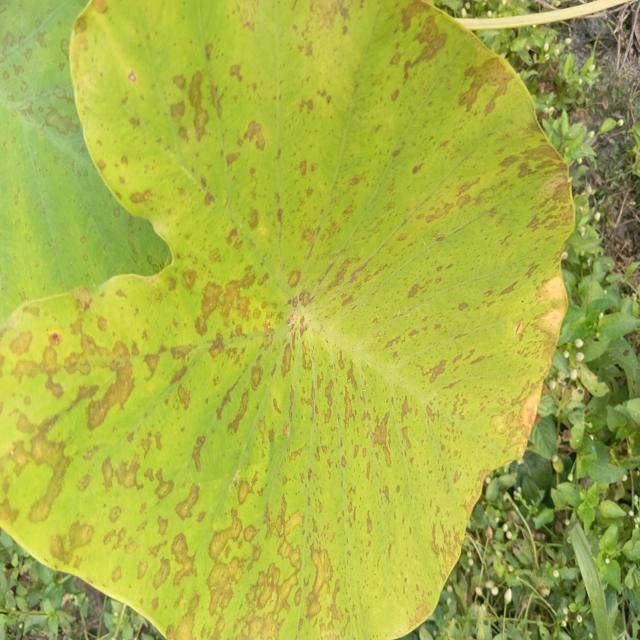
Label: Early_Blight